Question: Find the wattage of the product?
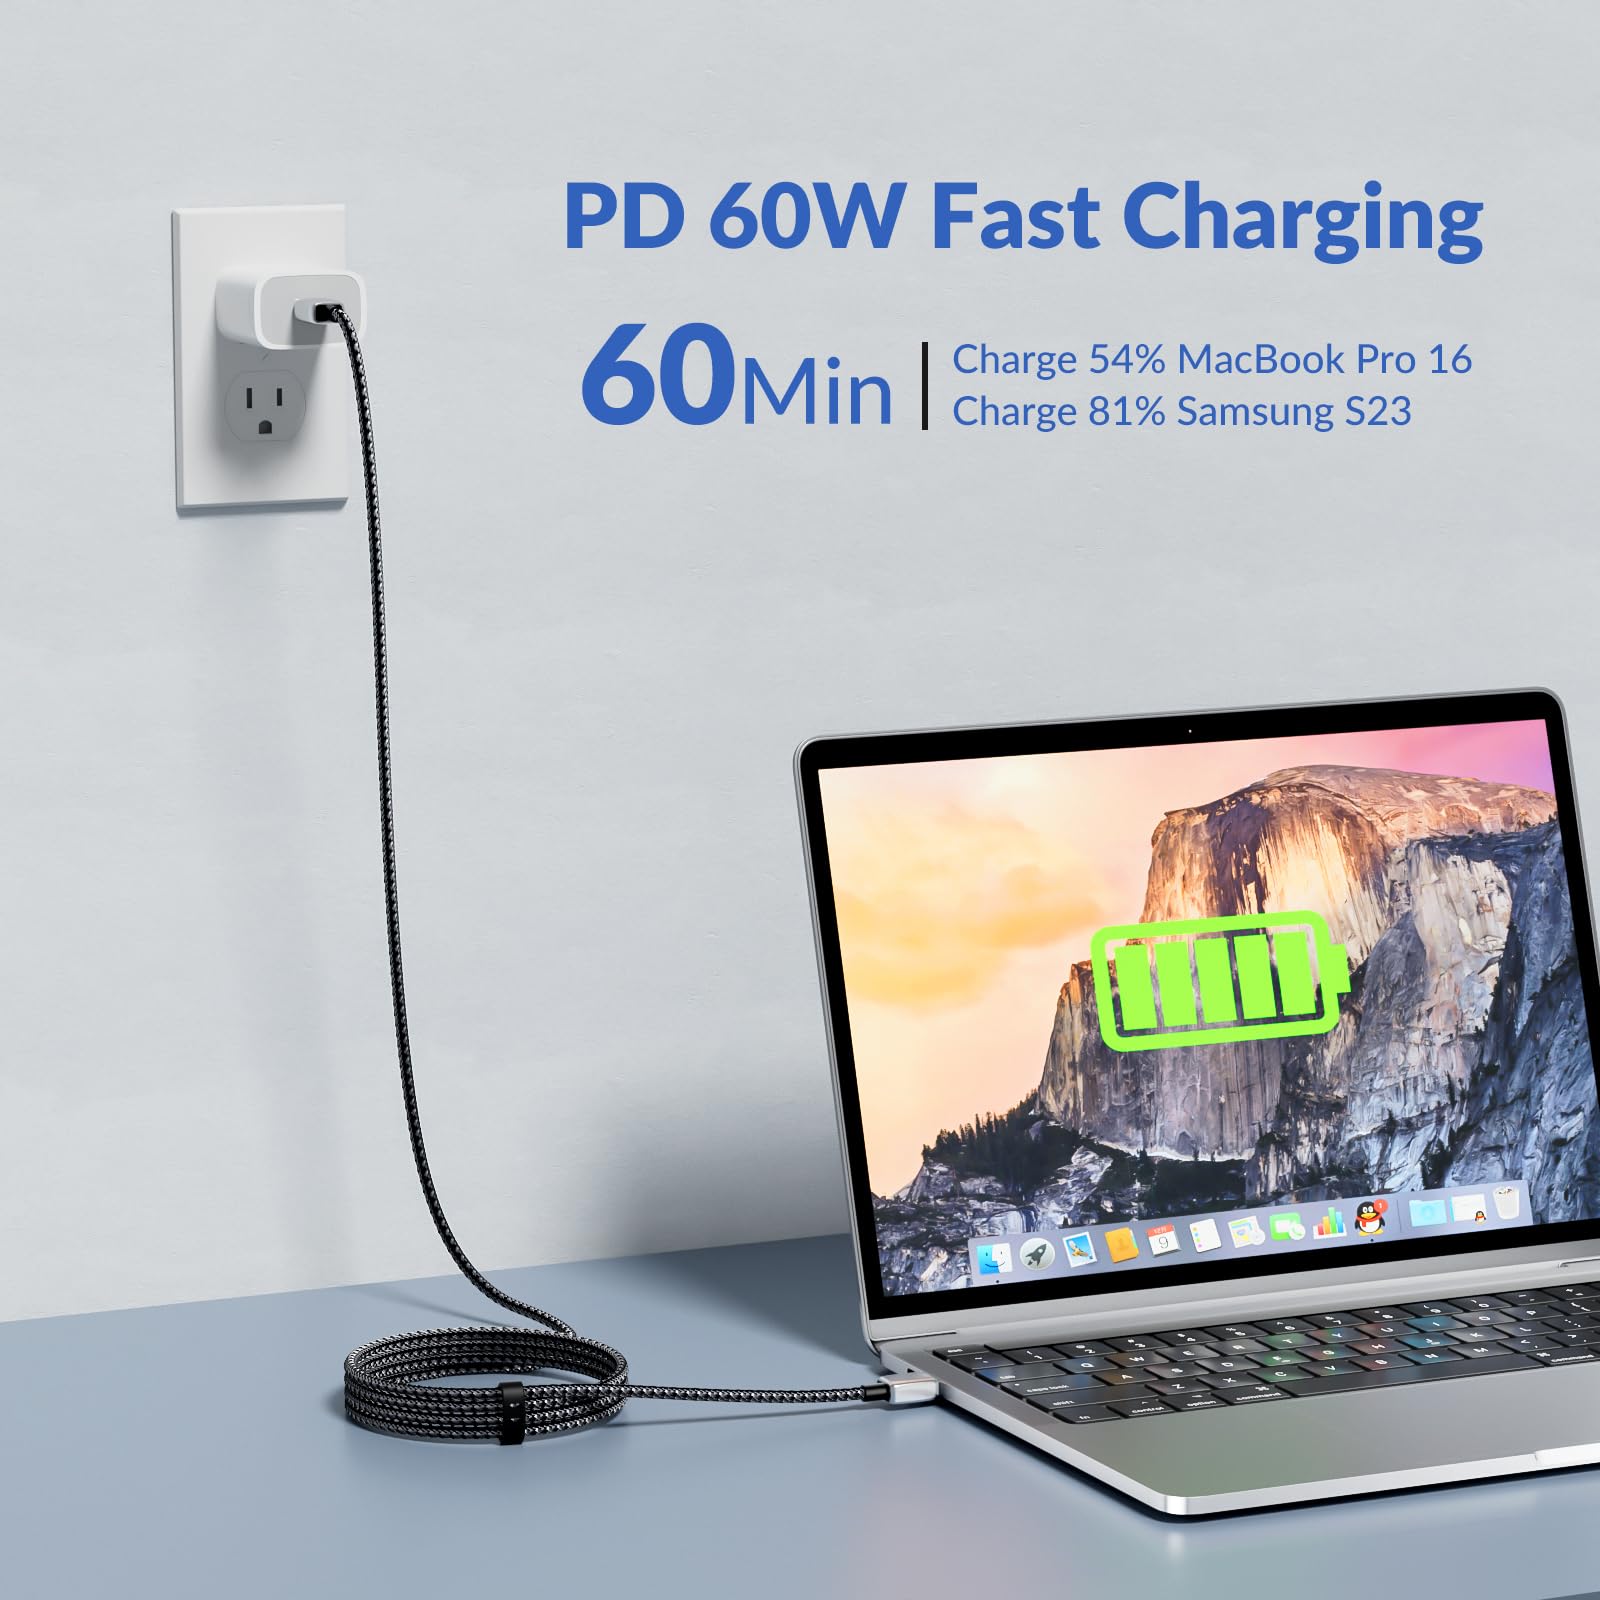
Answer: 60.0 watt